Sis Hopkins (1919 film)

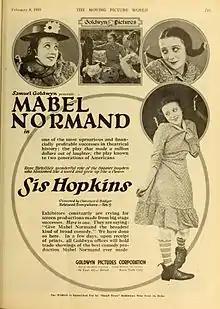
1919 magazine advertisement

Sis Hopkins is a 1919 comedy film directed by Clarence G. Badger and starring Mabel Normand. The supporting cast features John Bowers and Sam De Grasse. The plot involves an unsophisticated and eccentric country girl who comes to the city to stay with wealthy relatives. Initially they underestimate her because she behaves so differently.